Car chase

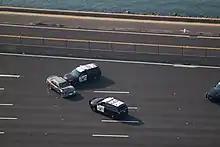
California Highway Patrol cruisers ending a pursuit using a PIT maneuver

Car chases occur when a suspect attempts to use a vehicle to escape from law enforcement attempting to detain or arrest them. The assumed offence committed may range from misdemeanors such as traffic infractions to felonies as serious as murder. When suspects realize they have been spotted by law enforcement, they attempt to lose their pursuer by driving away, usually at high speed. Generally, suspects who police spot committing crimes for which long prison terms are likely upon conviction are much more likely to start car chases.